The Strange Death of Captain America

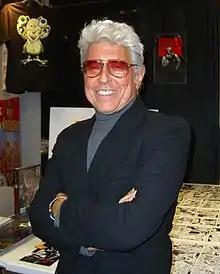
Jim Steranko in 2012

"The Strange Death of Captain America" has been acclaimed by comics critics and creators. In its commemoration of the story arc's fiftieth anniversary, the ArtCenter College of Design wrote that "many still consider [it] the greatest Captain America story ever told, for both its story and its art" and noted its reputation as "a tour-de-force of [Steranko's] verbal and visual storytelling skills and talents that branded him the Jimi Hendrix of Comics". Writer Ed Brubaker cited Steranko's run as an influence on his own run of "Captain America", particularly his storyline "The Winter Soldier", and writer-producer Jeph Loeb described the run as "one of the things that helped define what it is that I do".